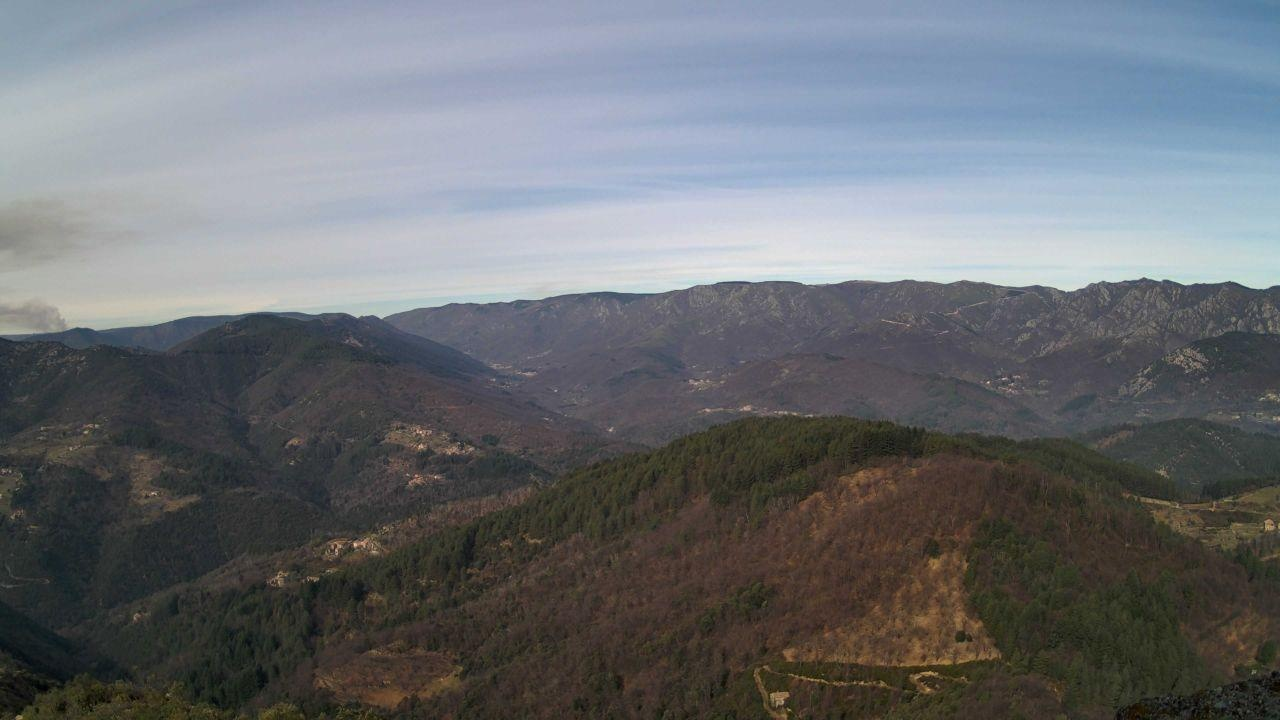
Fire: no
Smoke: yes